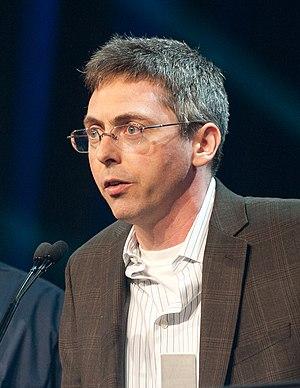
Erik Wolpaw est un scénariste de jeu vidéo américain travaillant pour la société Valve Corporation. Avec Chet Faliszek il était le webmestre de Old Man Murray, ancien site web de commentaires de jeux vidéo.